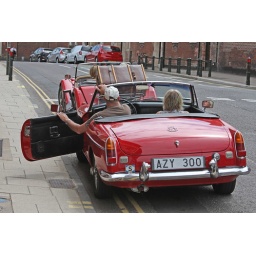
Swedish holiday makers in red sports cars spotted in Norwich!